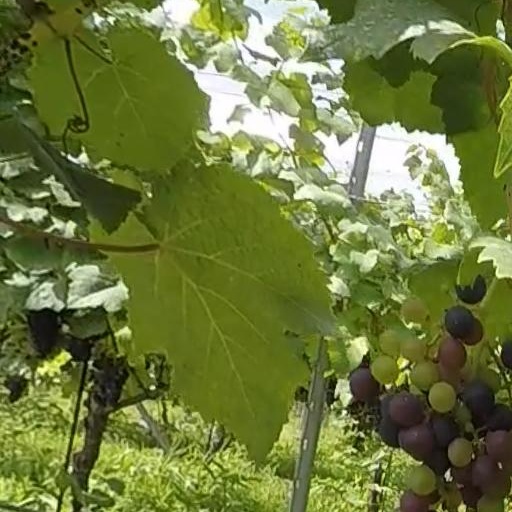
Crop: grape